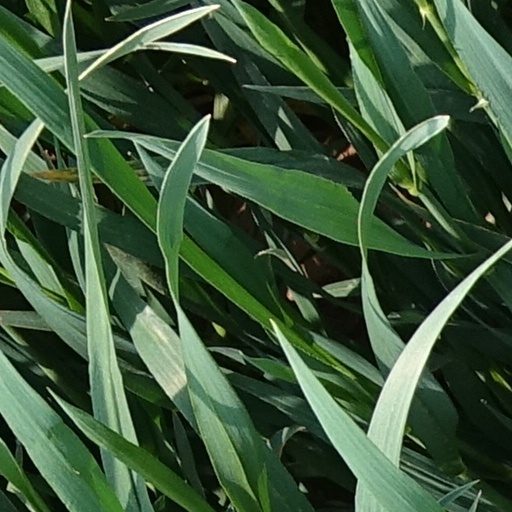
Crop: wheat